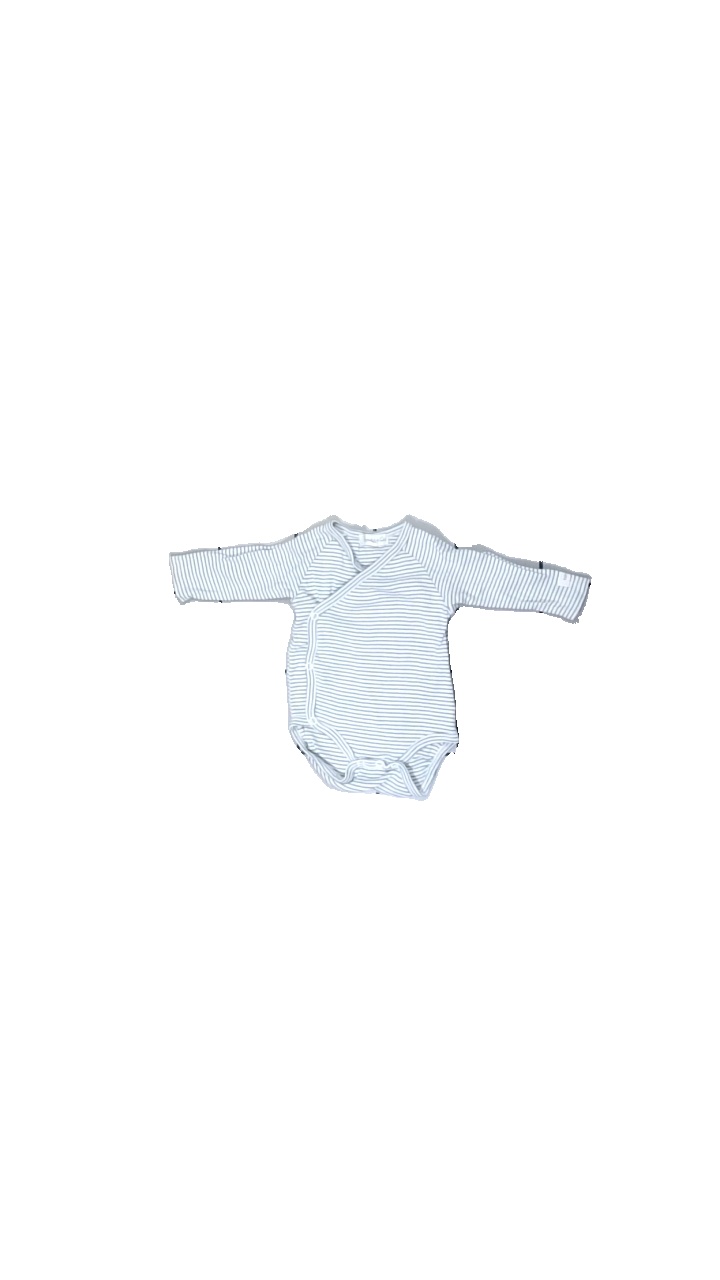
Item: Top (Children)
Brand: Newbie (kappahl)
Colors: White, Blue
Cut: Regular
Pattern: Striped
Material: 100% cotton
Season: All
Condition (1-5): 2
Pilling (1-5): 2
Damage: washed out
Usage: Recycle
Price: <50